Peter Brock

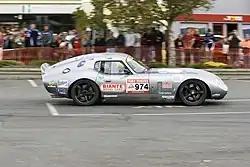
Peter Brock in the Daytona Coupe racing in Targa Tasmania 2006

Brock was farewelled with a state funeral at Melbourne's St. Paul's Anglican Cathedral, on 19 September 2006. A permanent memorial was placed at Peter Brock's "home" raceway, Sandown Raceway, on 22 September.